Fugang railway station

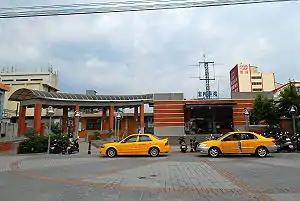

Fugang is a railway station on the Taiwan Railways Administration West Coast line located in Yangmei District, Taoyuan City, Taiwan.